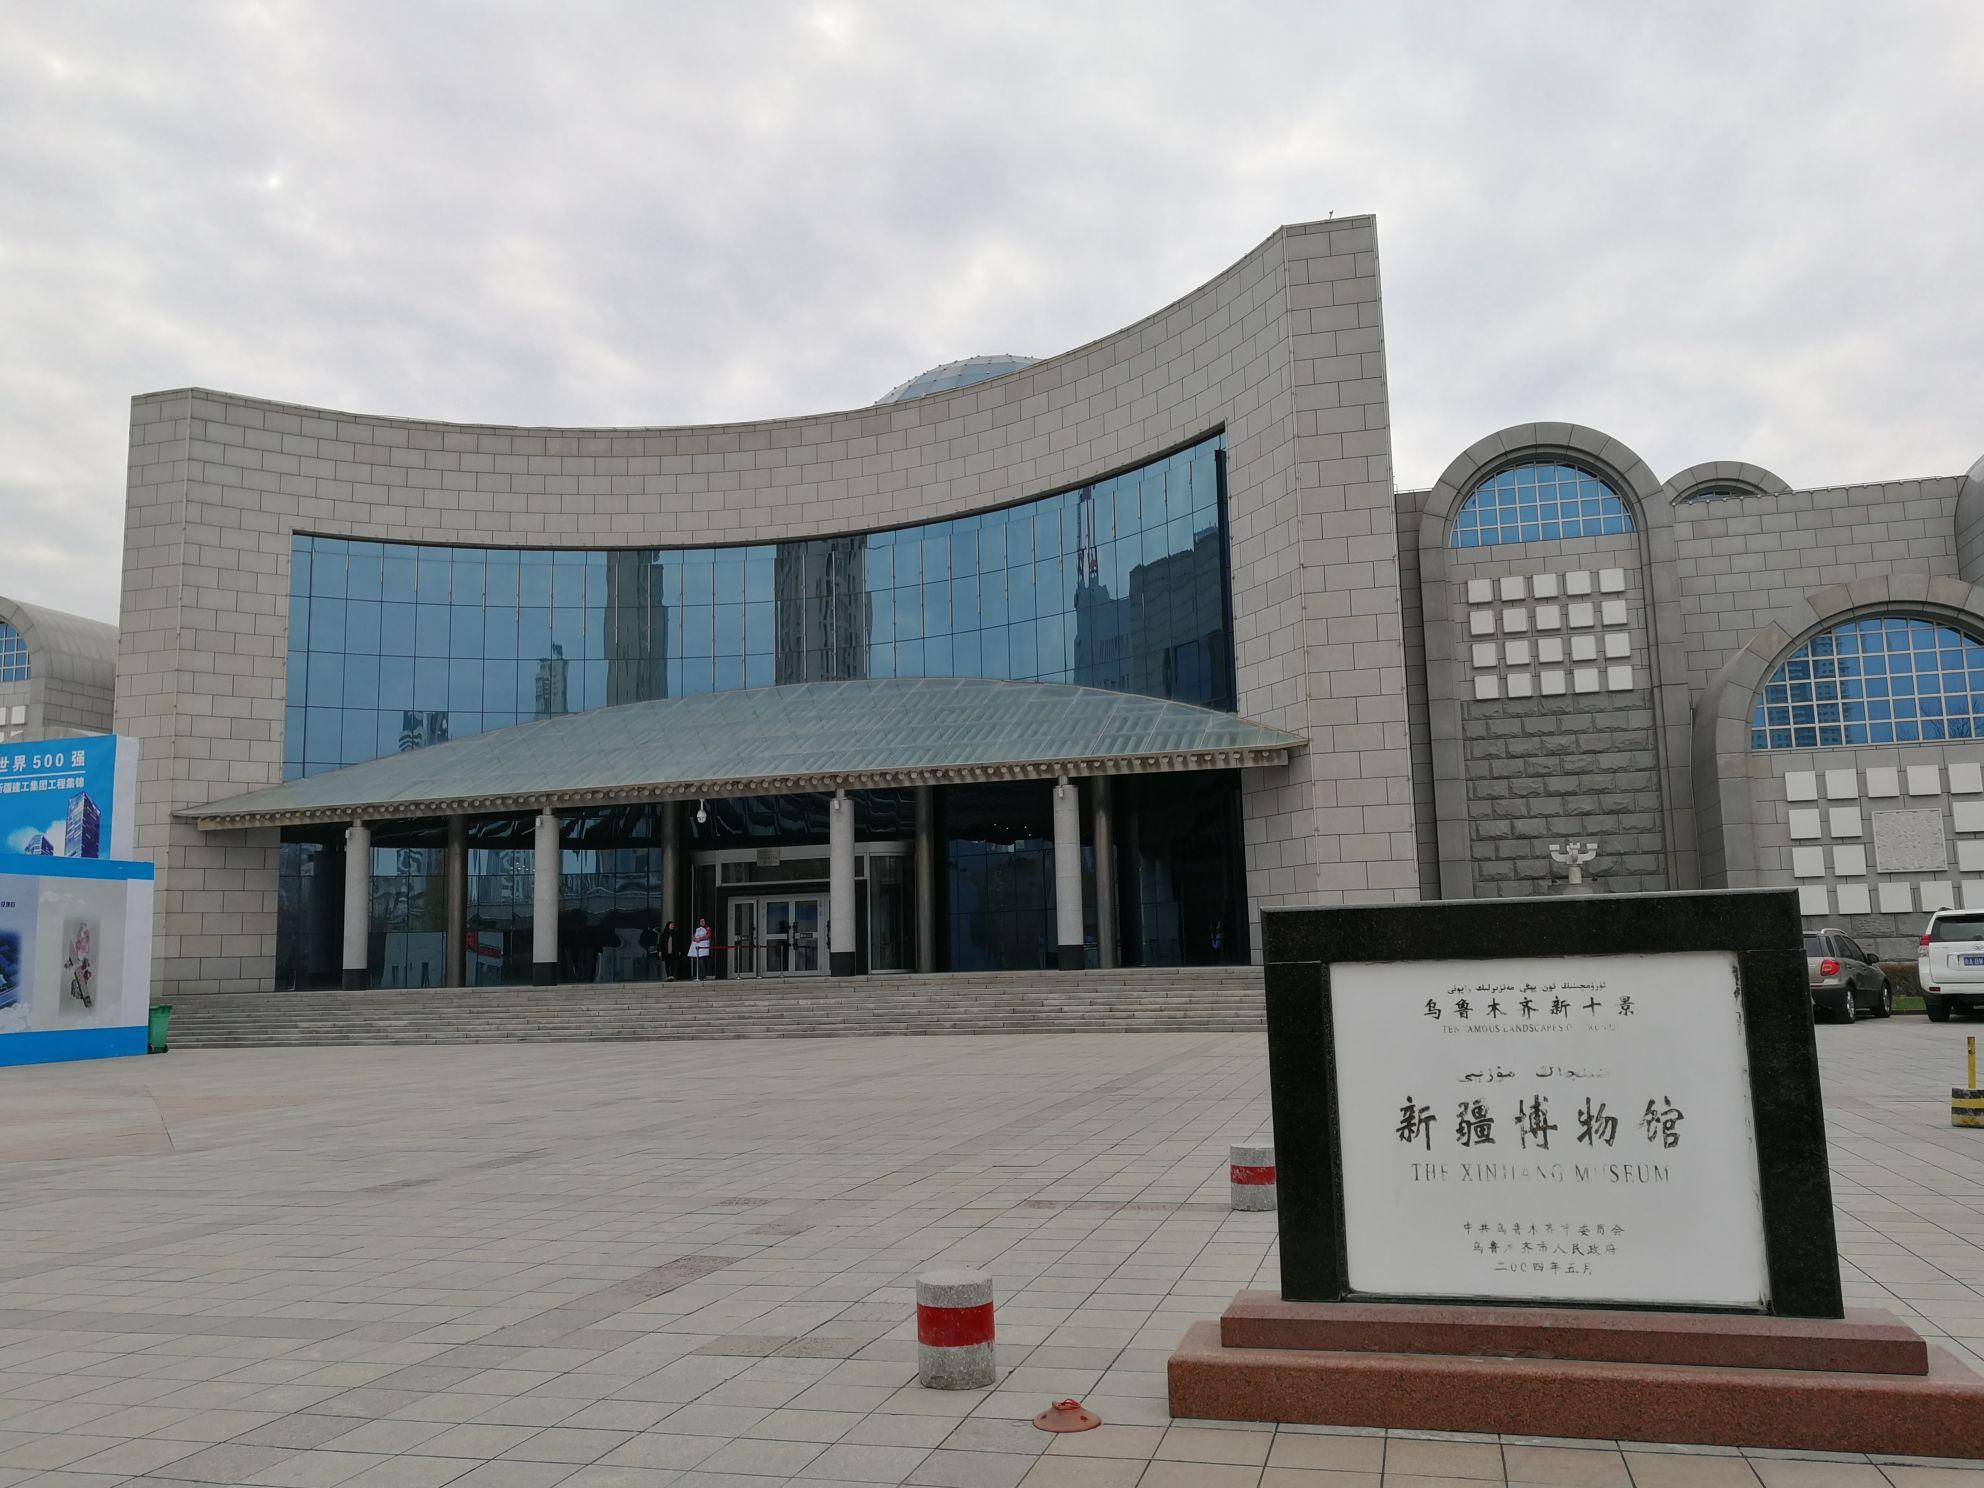
地标名称：新疆维吾尔自治区博物馆
所在城市：乌鲁木齐市·沙依巴克区